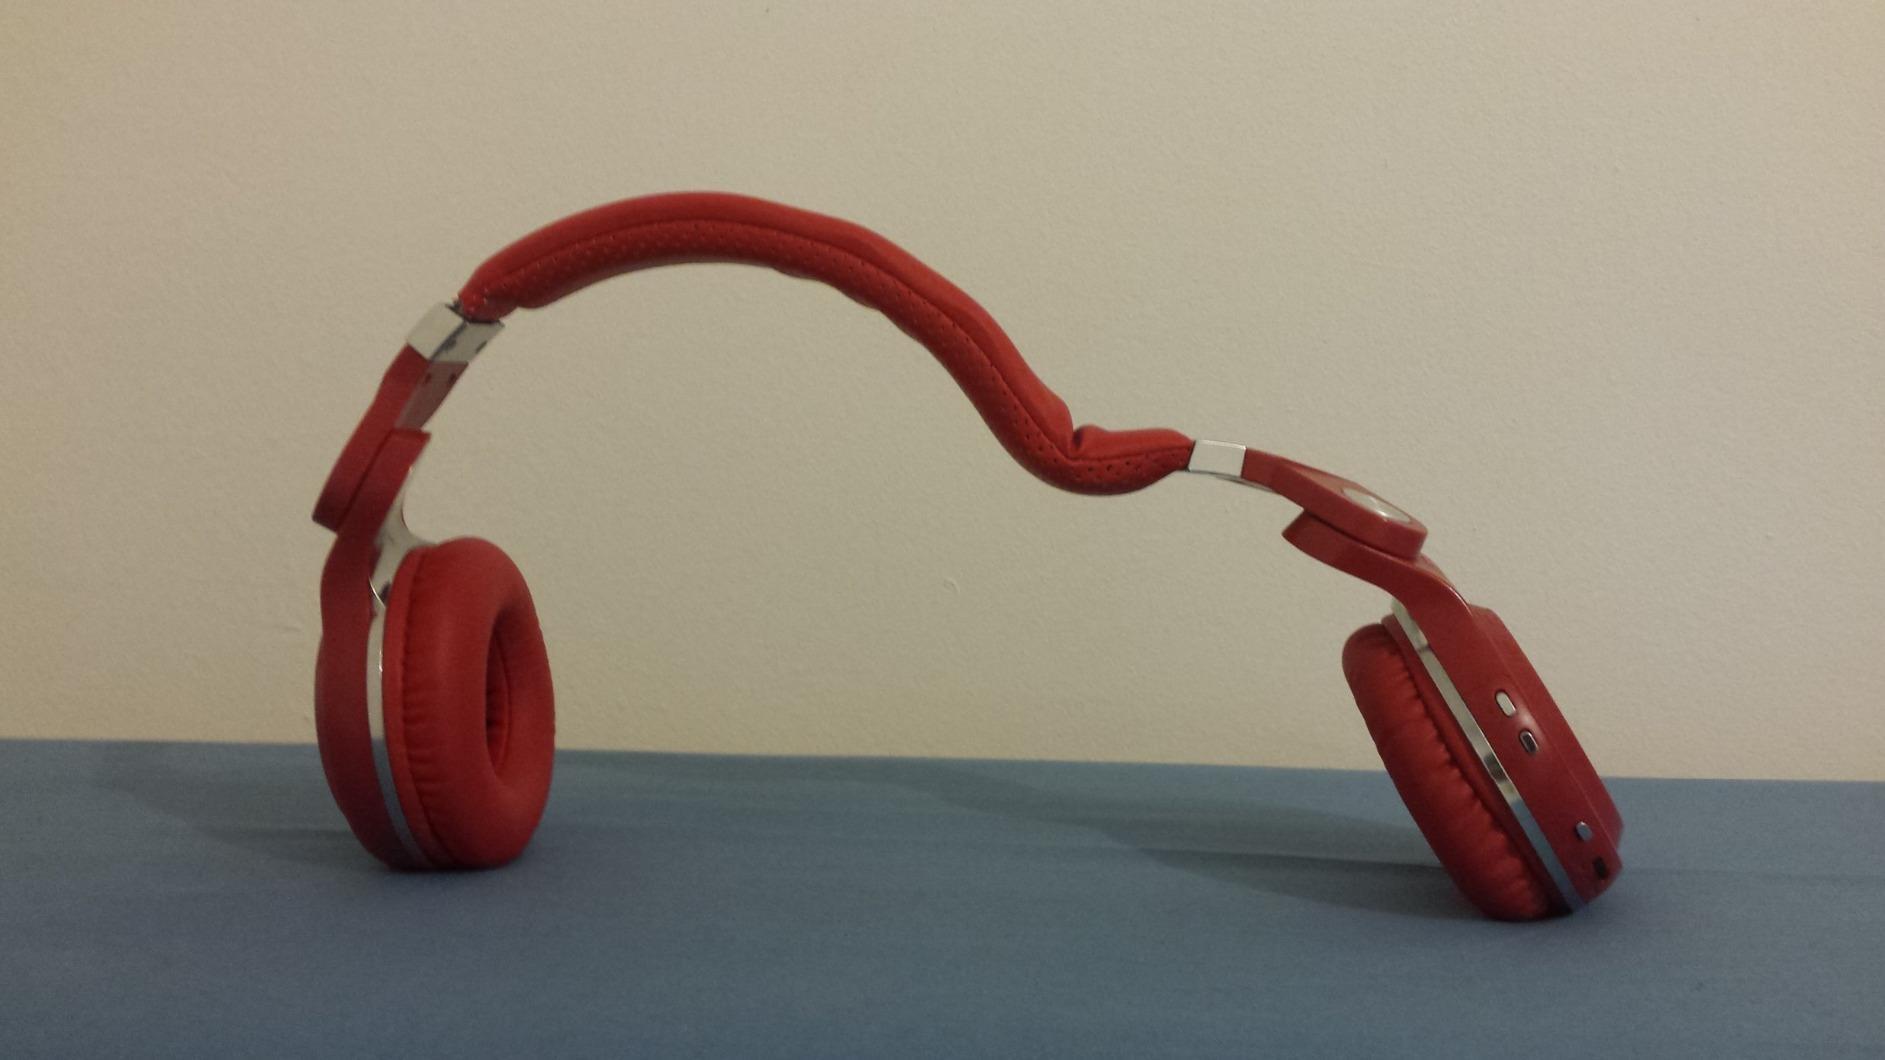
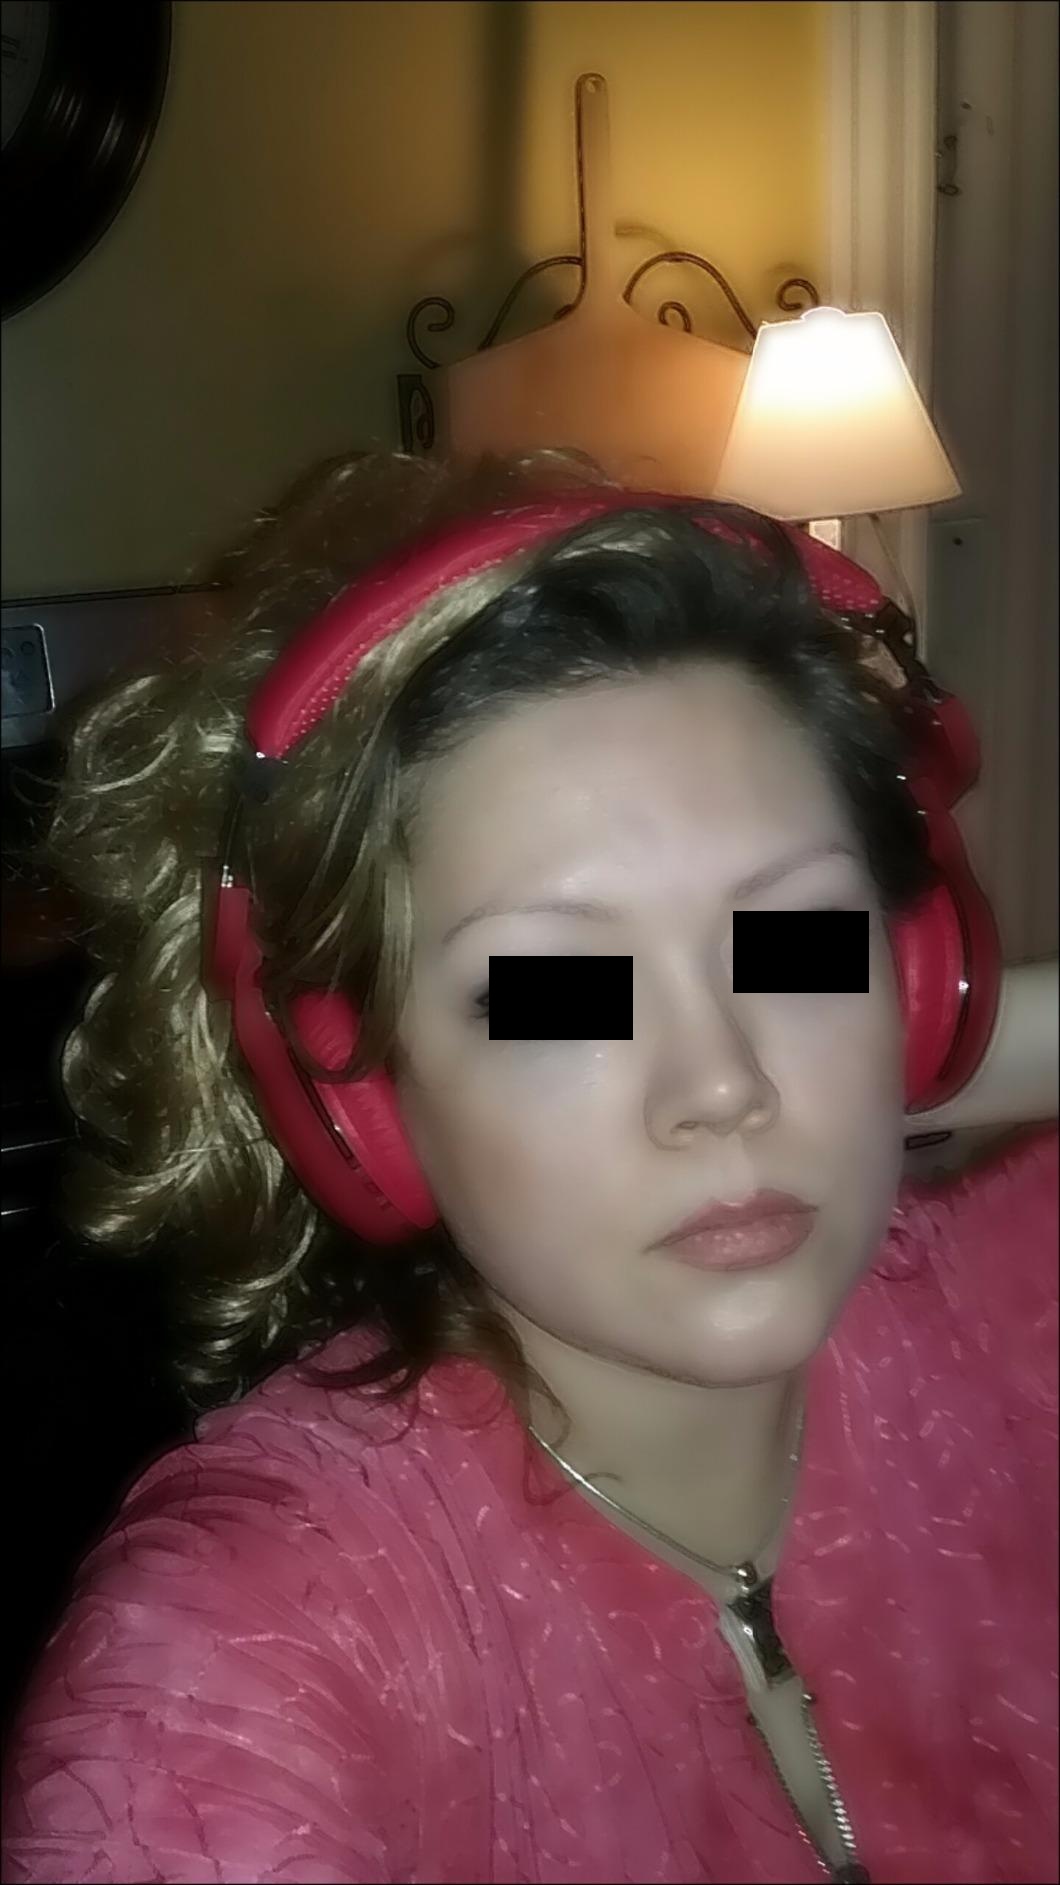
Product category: headphones
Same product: yes